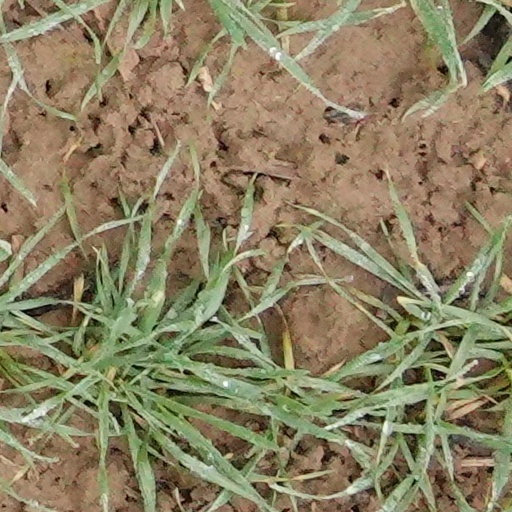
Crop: wheat